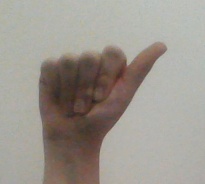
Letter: dhad